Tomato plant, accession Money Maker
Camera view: bottom (45 deg); turntable rotation: 120 degrees
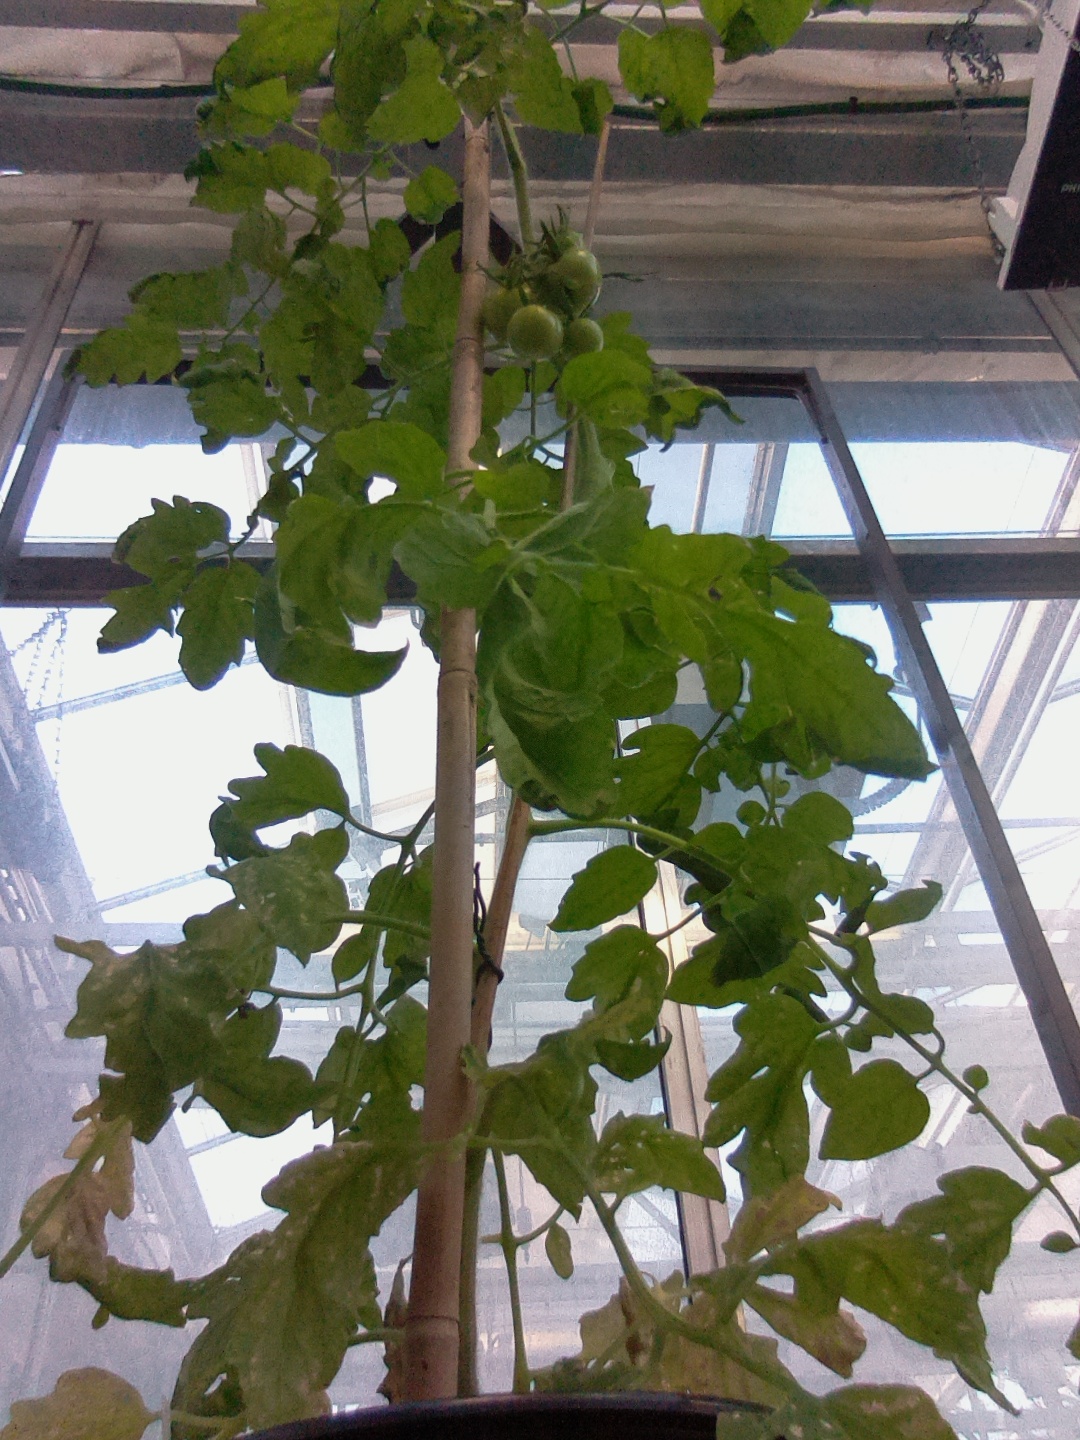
BBCH growth stage 72: 20%-30% of final fruit size